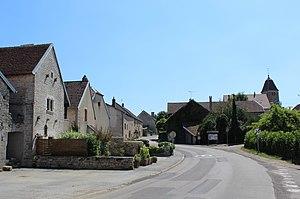
La rue principale.
Chaumercenne est une commune française, située dans le département de la Haute-Saône en région Bourgogne-Franche-Comté.